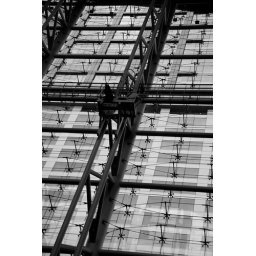
Black interior struts against some white exteriors of the next building (Langham Hotel I think)